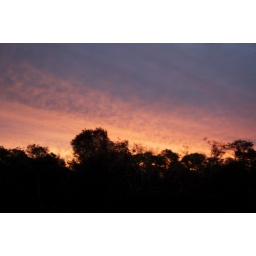
Sunset over the bushland across the road from my house